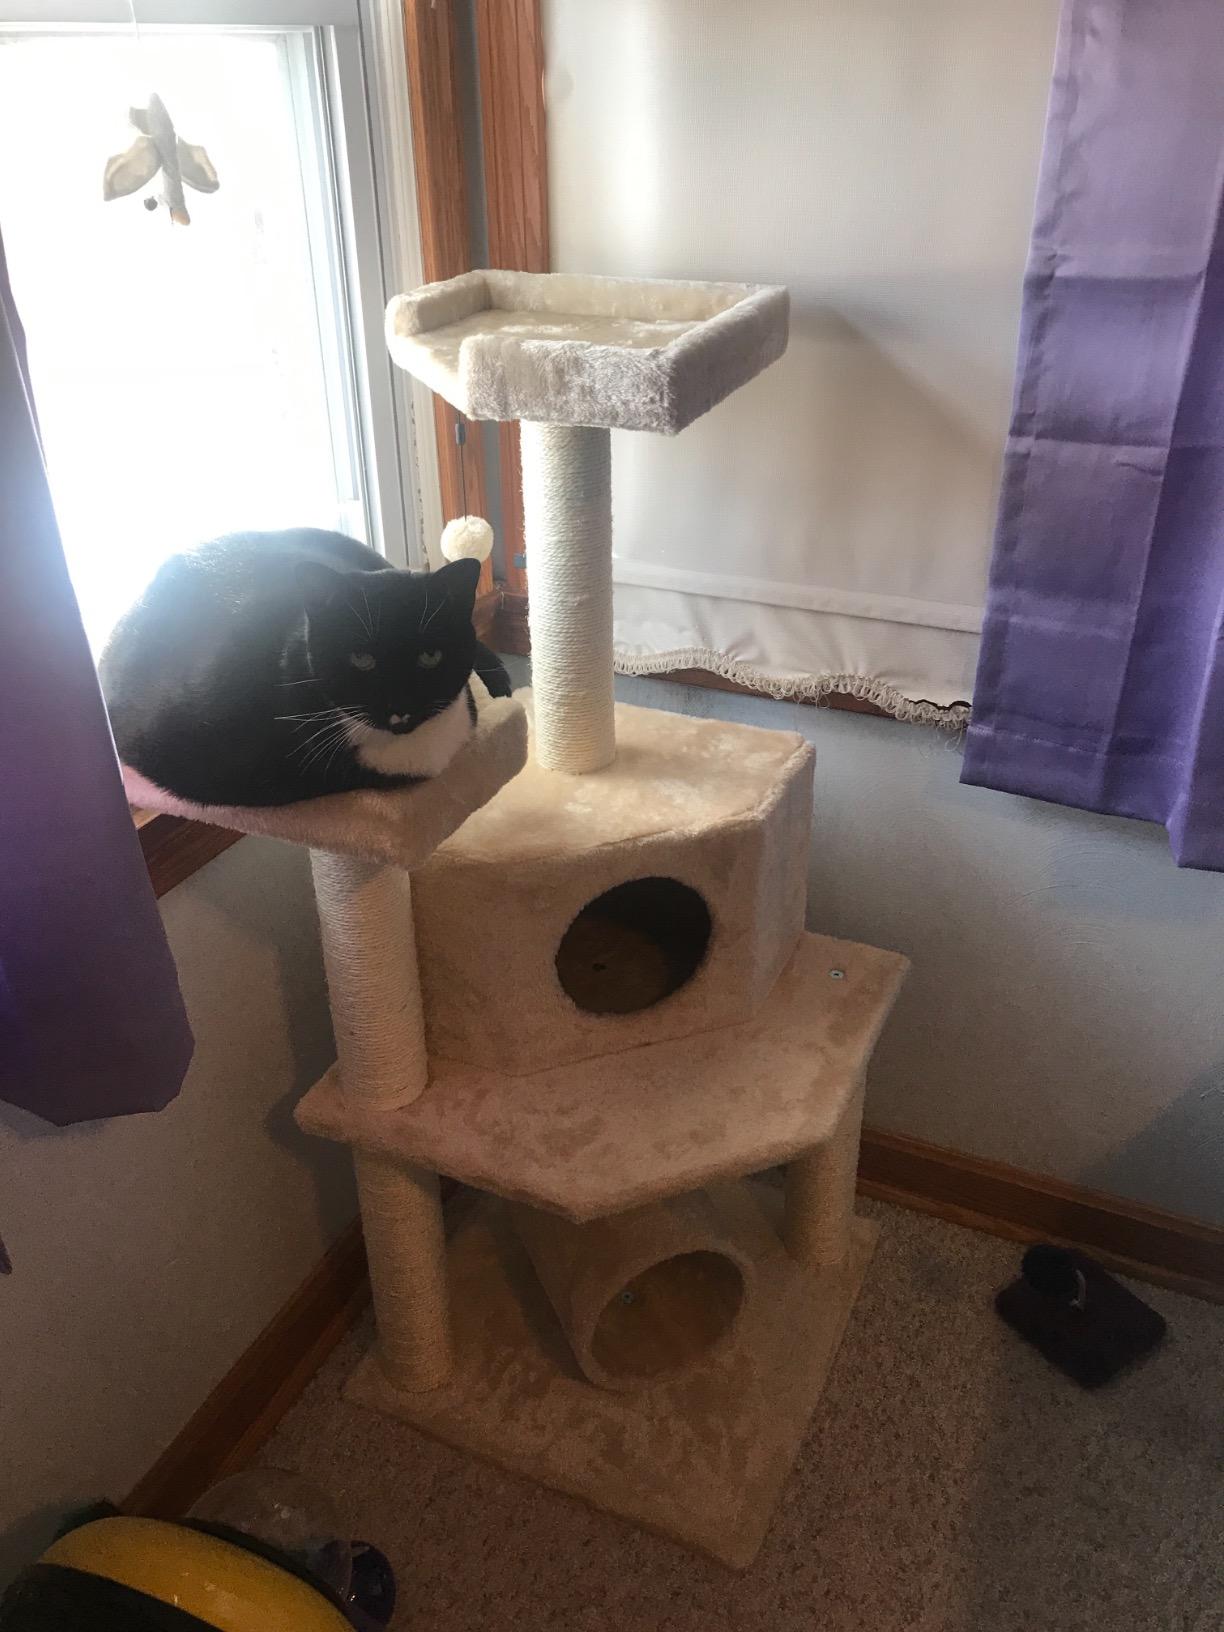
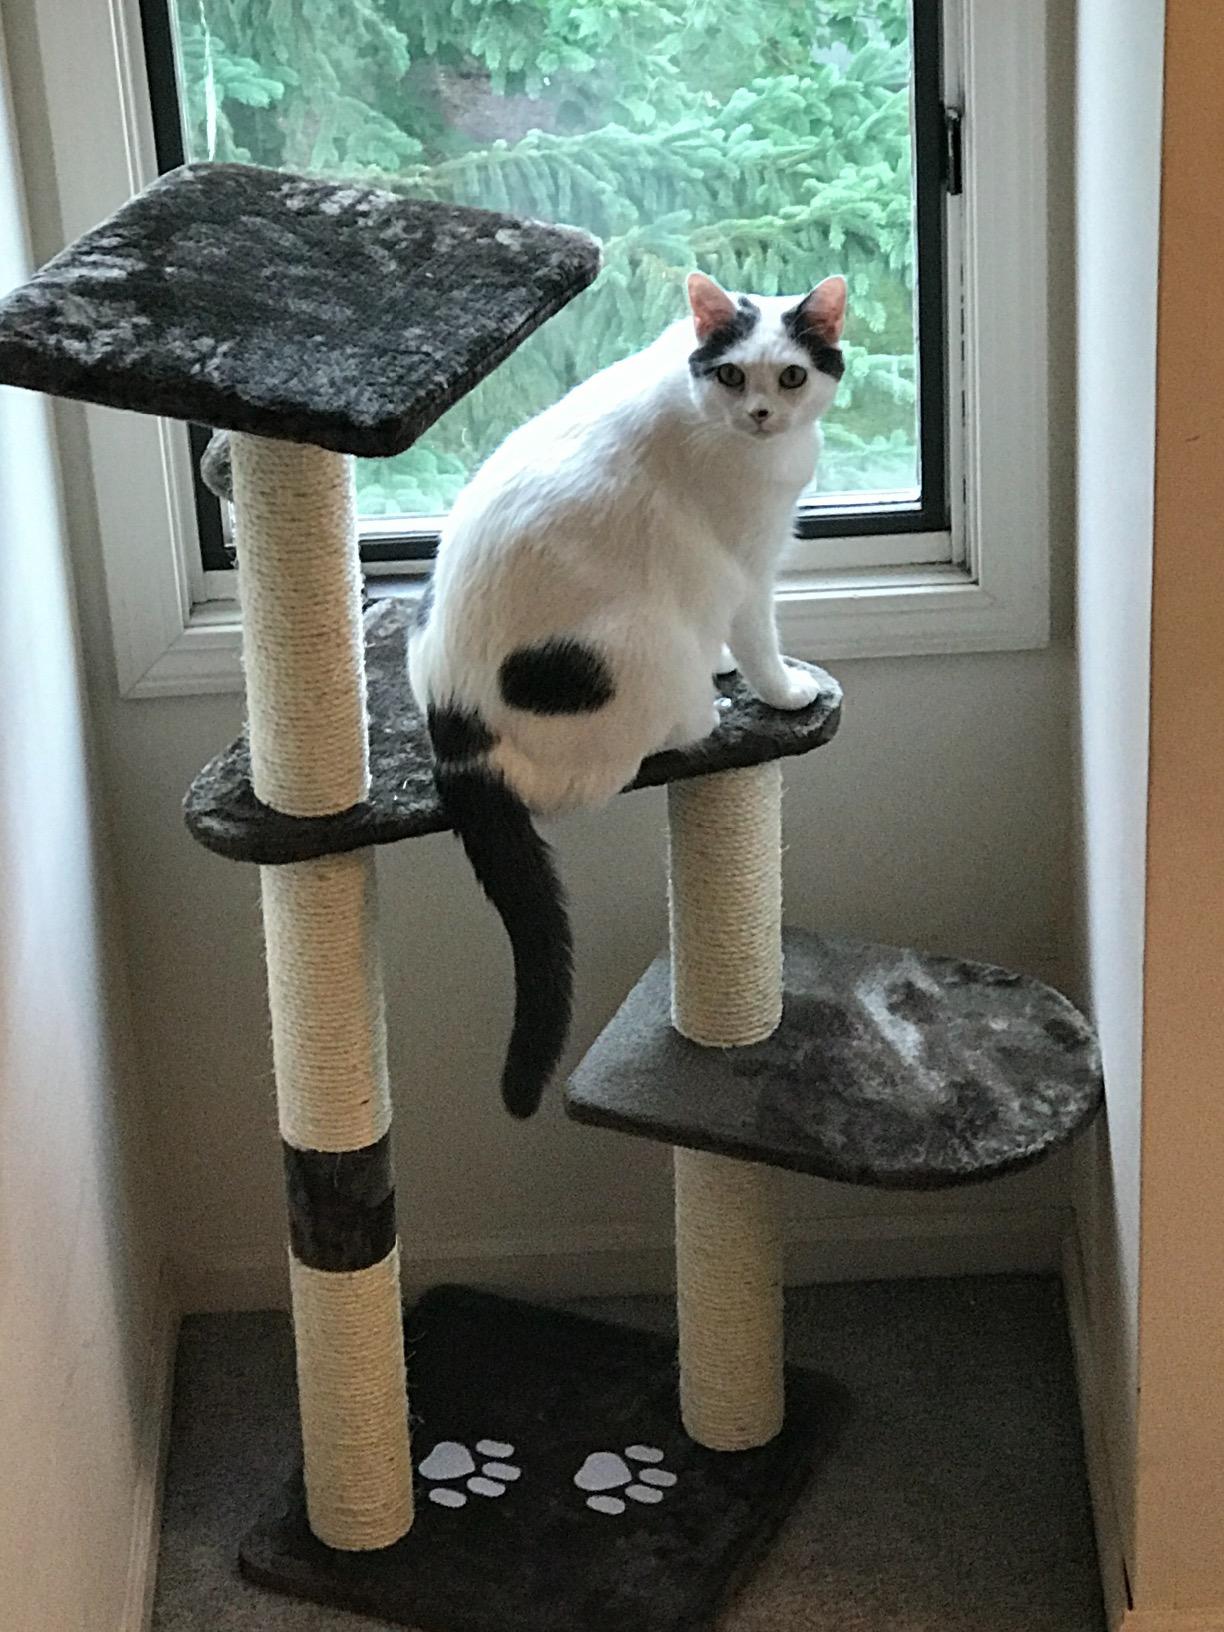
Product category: items_cat tree
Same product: no